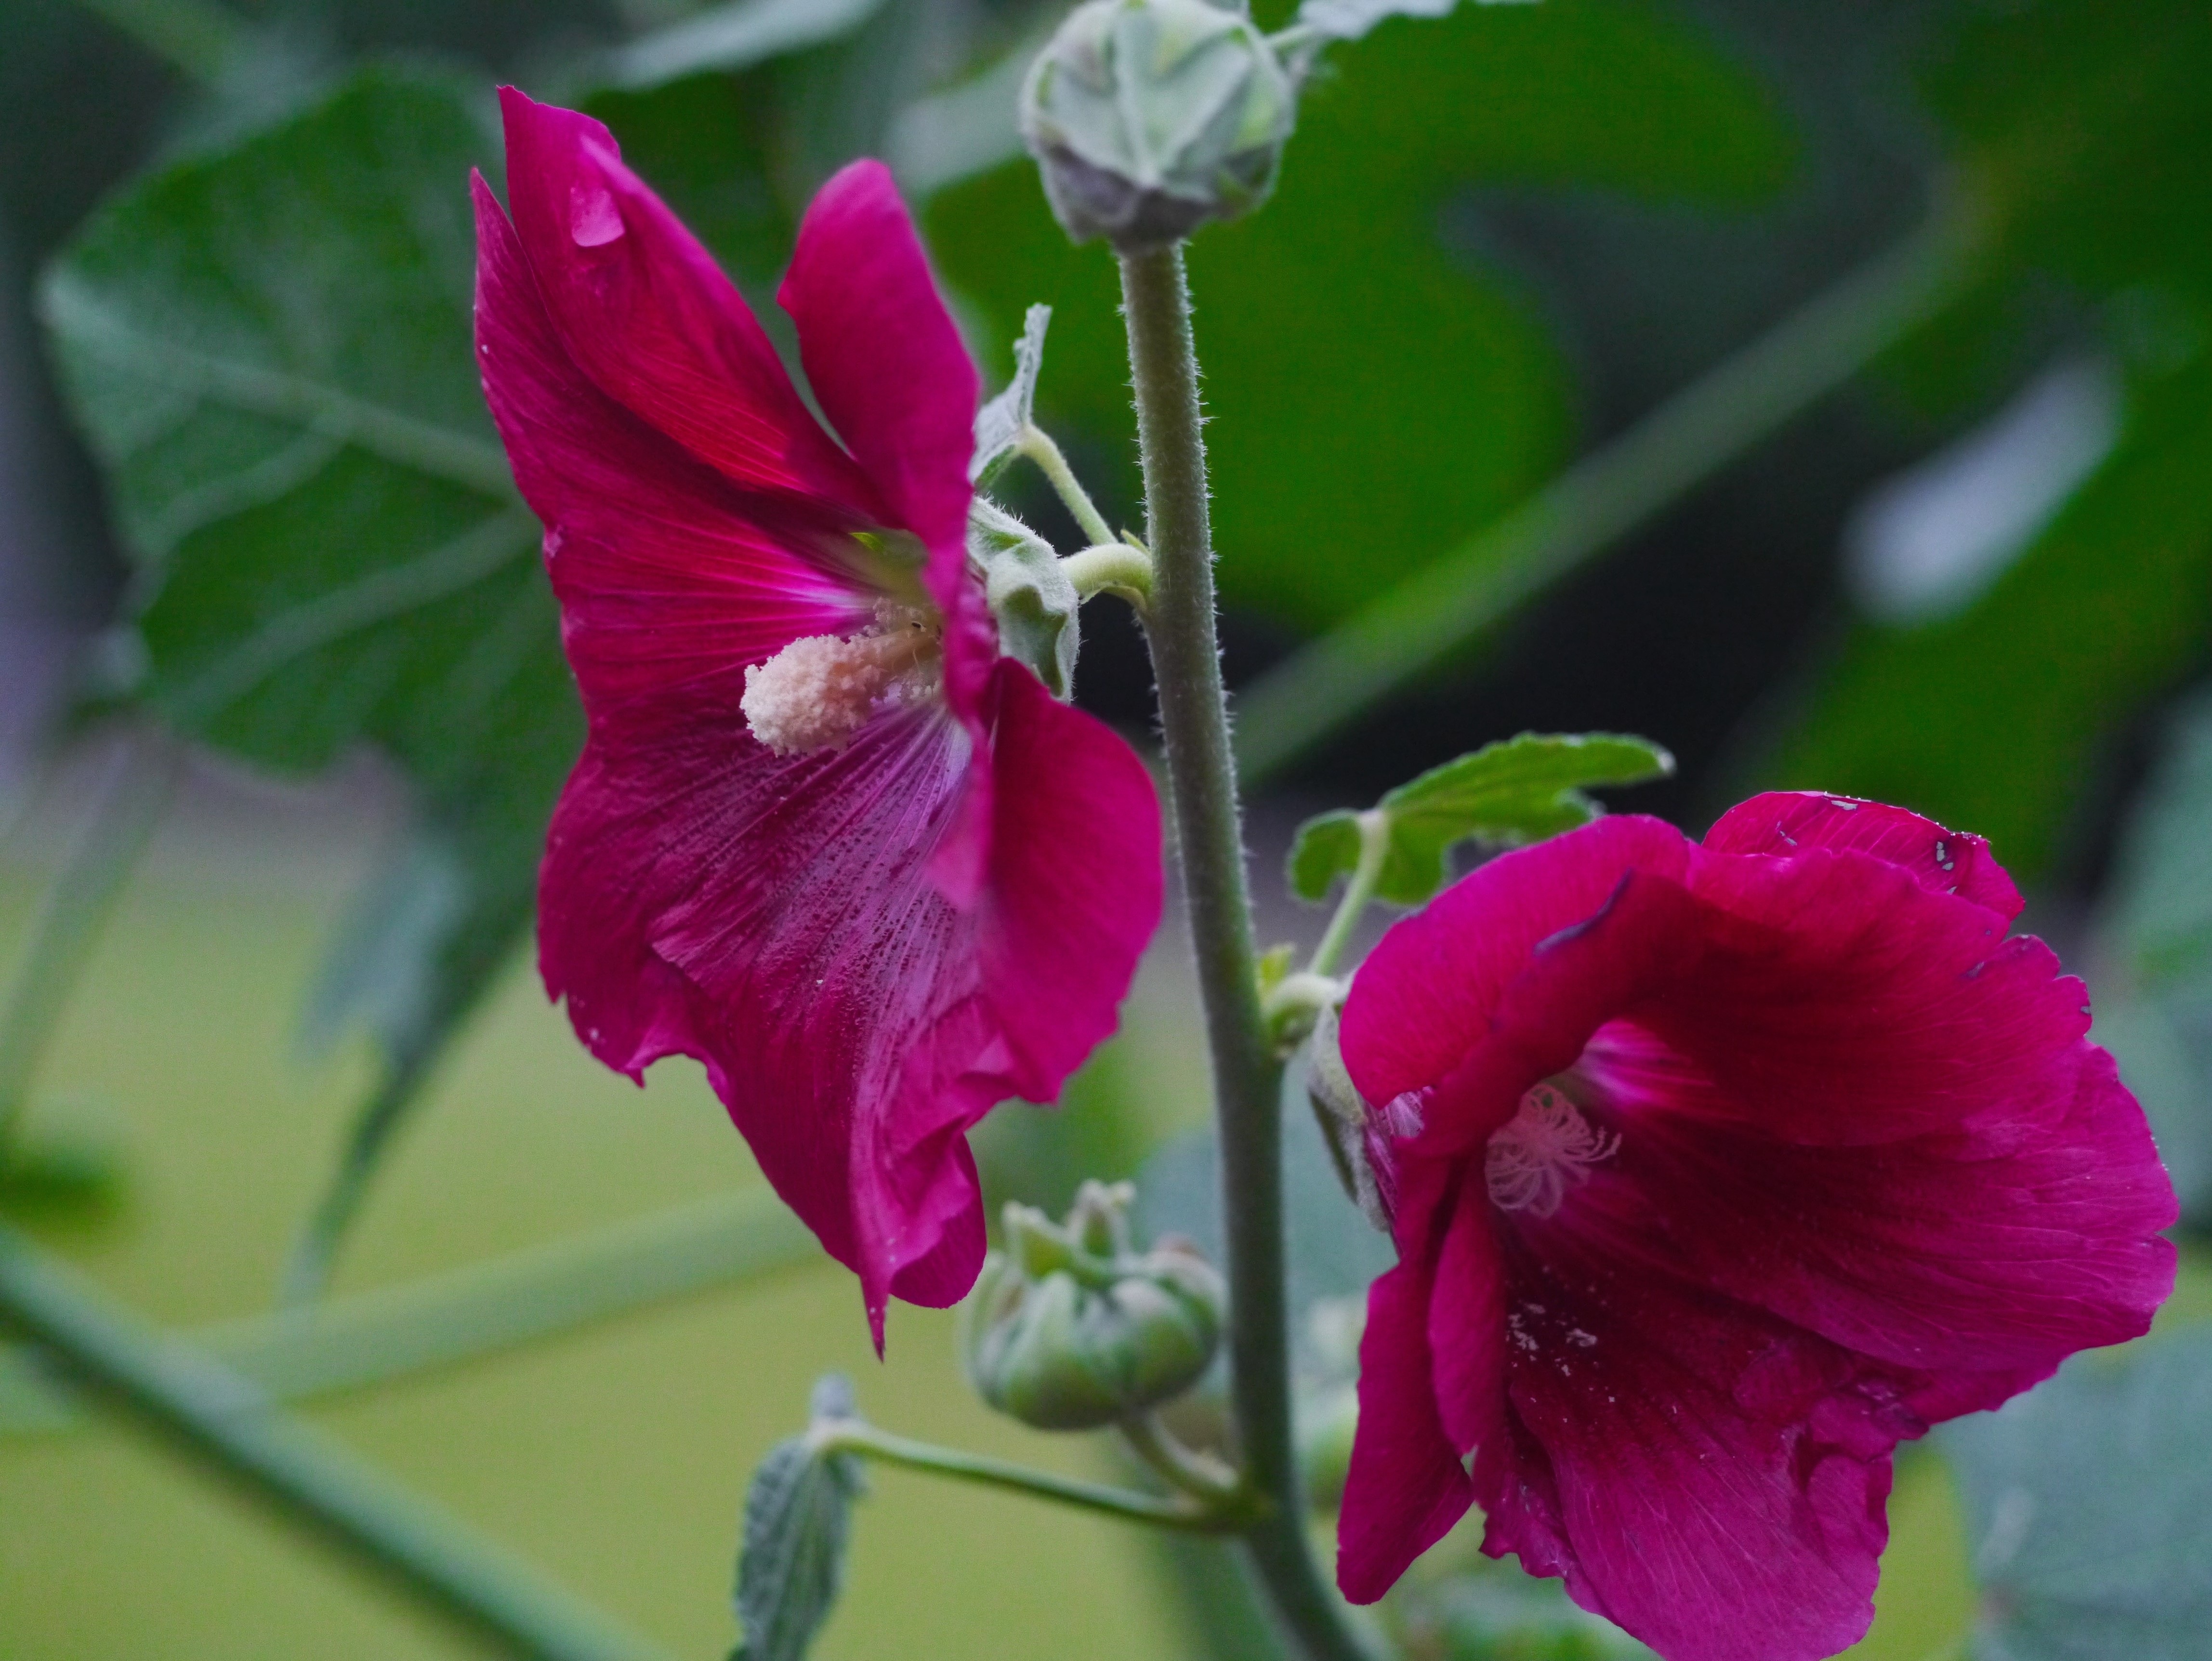
blossom, plant, leaf, flower, petal, green, red, botany, japan, flora, wildflower, flowers, bud, hollyhocks, otsu park, yokosuka, macro photography, flowering plant, red purple, althaea rosea, hana aoi, plant stem, land plant, everlasting sweet pea